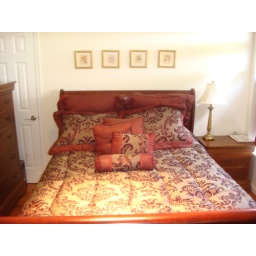
POCONO HOUSE - Relax in this elegant bedroom with a queen bed and luxurious bedding!